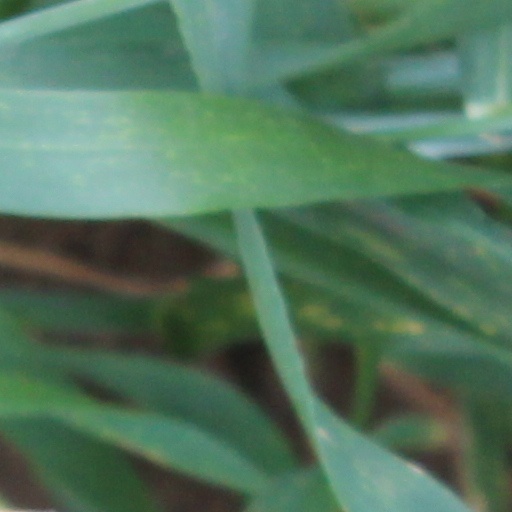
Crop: wheat